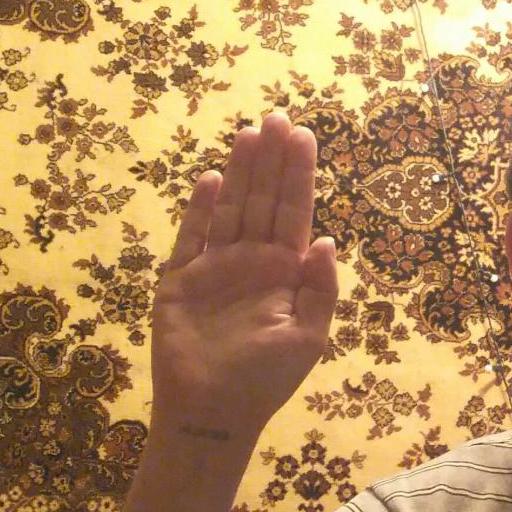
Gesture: stop